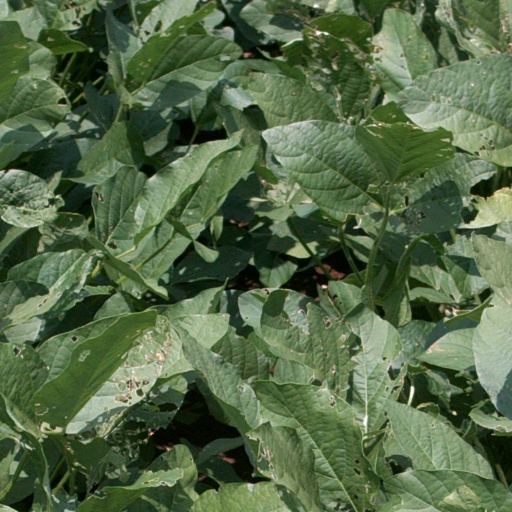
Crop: soybean